Seven Network

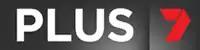
PLUS7 logo (2010–2017)

Seven Network's news service is called "Seven News" (formerly "Australian Television News (ATVN)" and "Seven National News"). After trailing for many decades to "Nine News" (previously "National Nine News") and "10 News" (previously "Ten Eyewitness News" and "10 News First") in most markets, Seven rebounded effective from February 2005 onwards, and claimed to be Australia's number one television news and current affairs service. "Seven News" produces "Sunrise", "The Morning Show", "Weekend Sunrise", "Seven Morning News", "Seven Afternoon News", "Seven News" (the flagship locally produced 6 pm bulletins) and "The Latest: Seven News". During the early hours of 4 am to 6 am, Seven rebroadcasts some of American television network NBC's news and current affairs programming, including "Today" and "Meet the Press". Since 1988, Seven also adopted NBC News' main theme, "The Mission", as the theme for Seven's news programming.